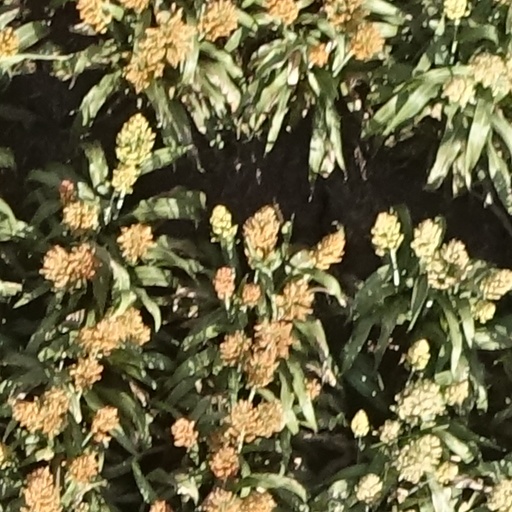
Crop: sorghum